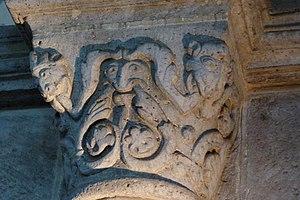
La Collégiale Notre-Dame-du-Fort est une église paroissiale catholique, dédiée à Notre-Dame, située dans la commune française d'Étampes et le département de l'Essonne. C'est une ancienne collégiale, associée au château royal situé à proximité. Elle a été fondée vers 1022 par le roi Robert le Pieux. Seule la petite crypte sous le chœur subsiste de cette collégiale primitive, achevée vers le milieu du XIᵉ siècle. Sans doute en raison de ses petites dimensions, elle est remplacée par une nouvelle église construite pendant cinq campagnes très rapprochées entre 1130 et 1160, plus une pour le portail royal au sud qui est l'un des éléments les plus remarquables de l'église. Dans son ensemble, l'architecture de l'église, empreinte d'influences parisiennes et champenoises, montre toutes les étapes de la genèse de l'architecture gothique, mais c'est toutefois le style roman tardif qui domine. Le clocher est le produit de trois autres campagnes de construction jusqu'en 1180 environ, et compte parmi les plus élégants d'Île-de-France.